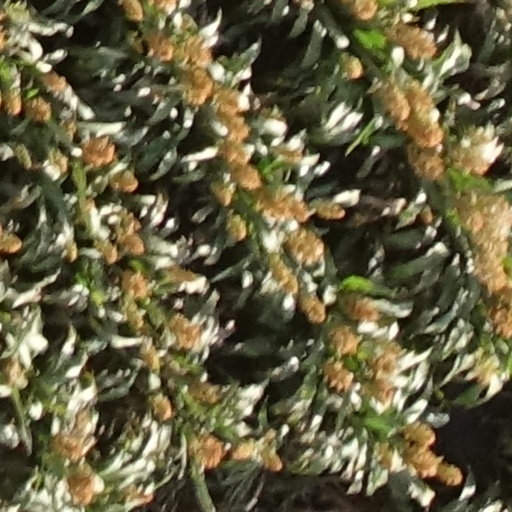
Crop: sorghum